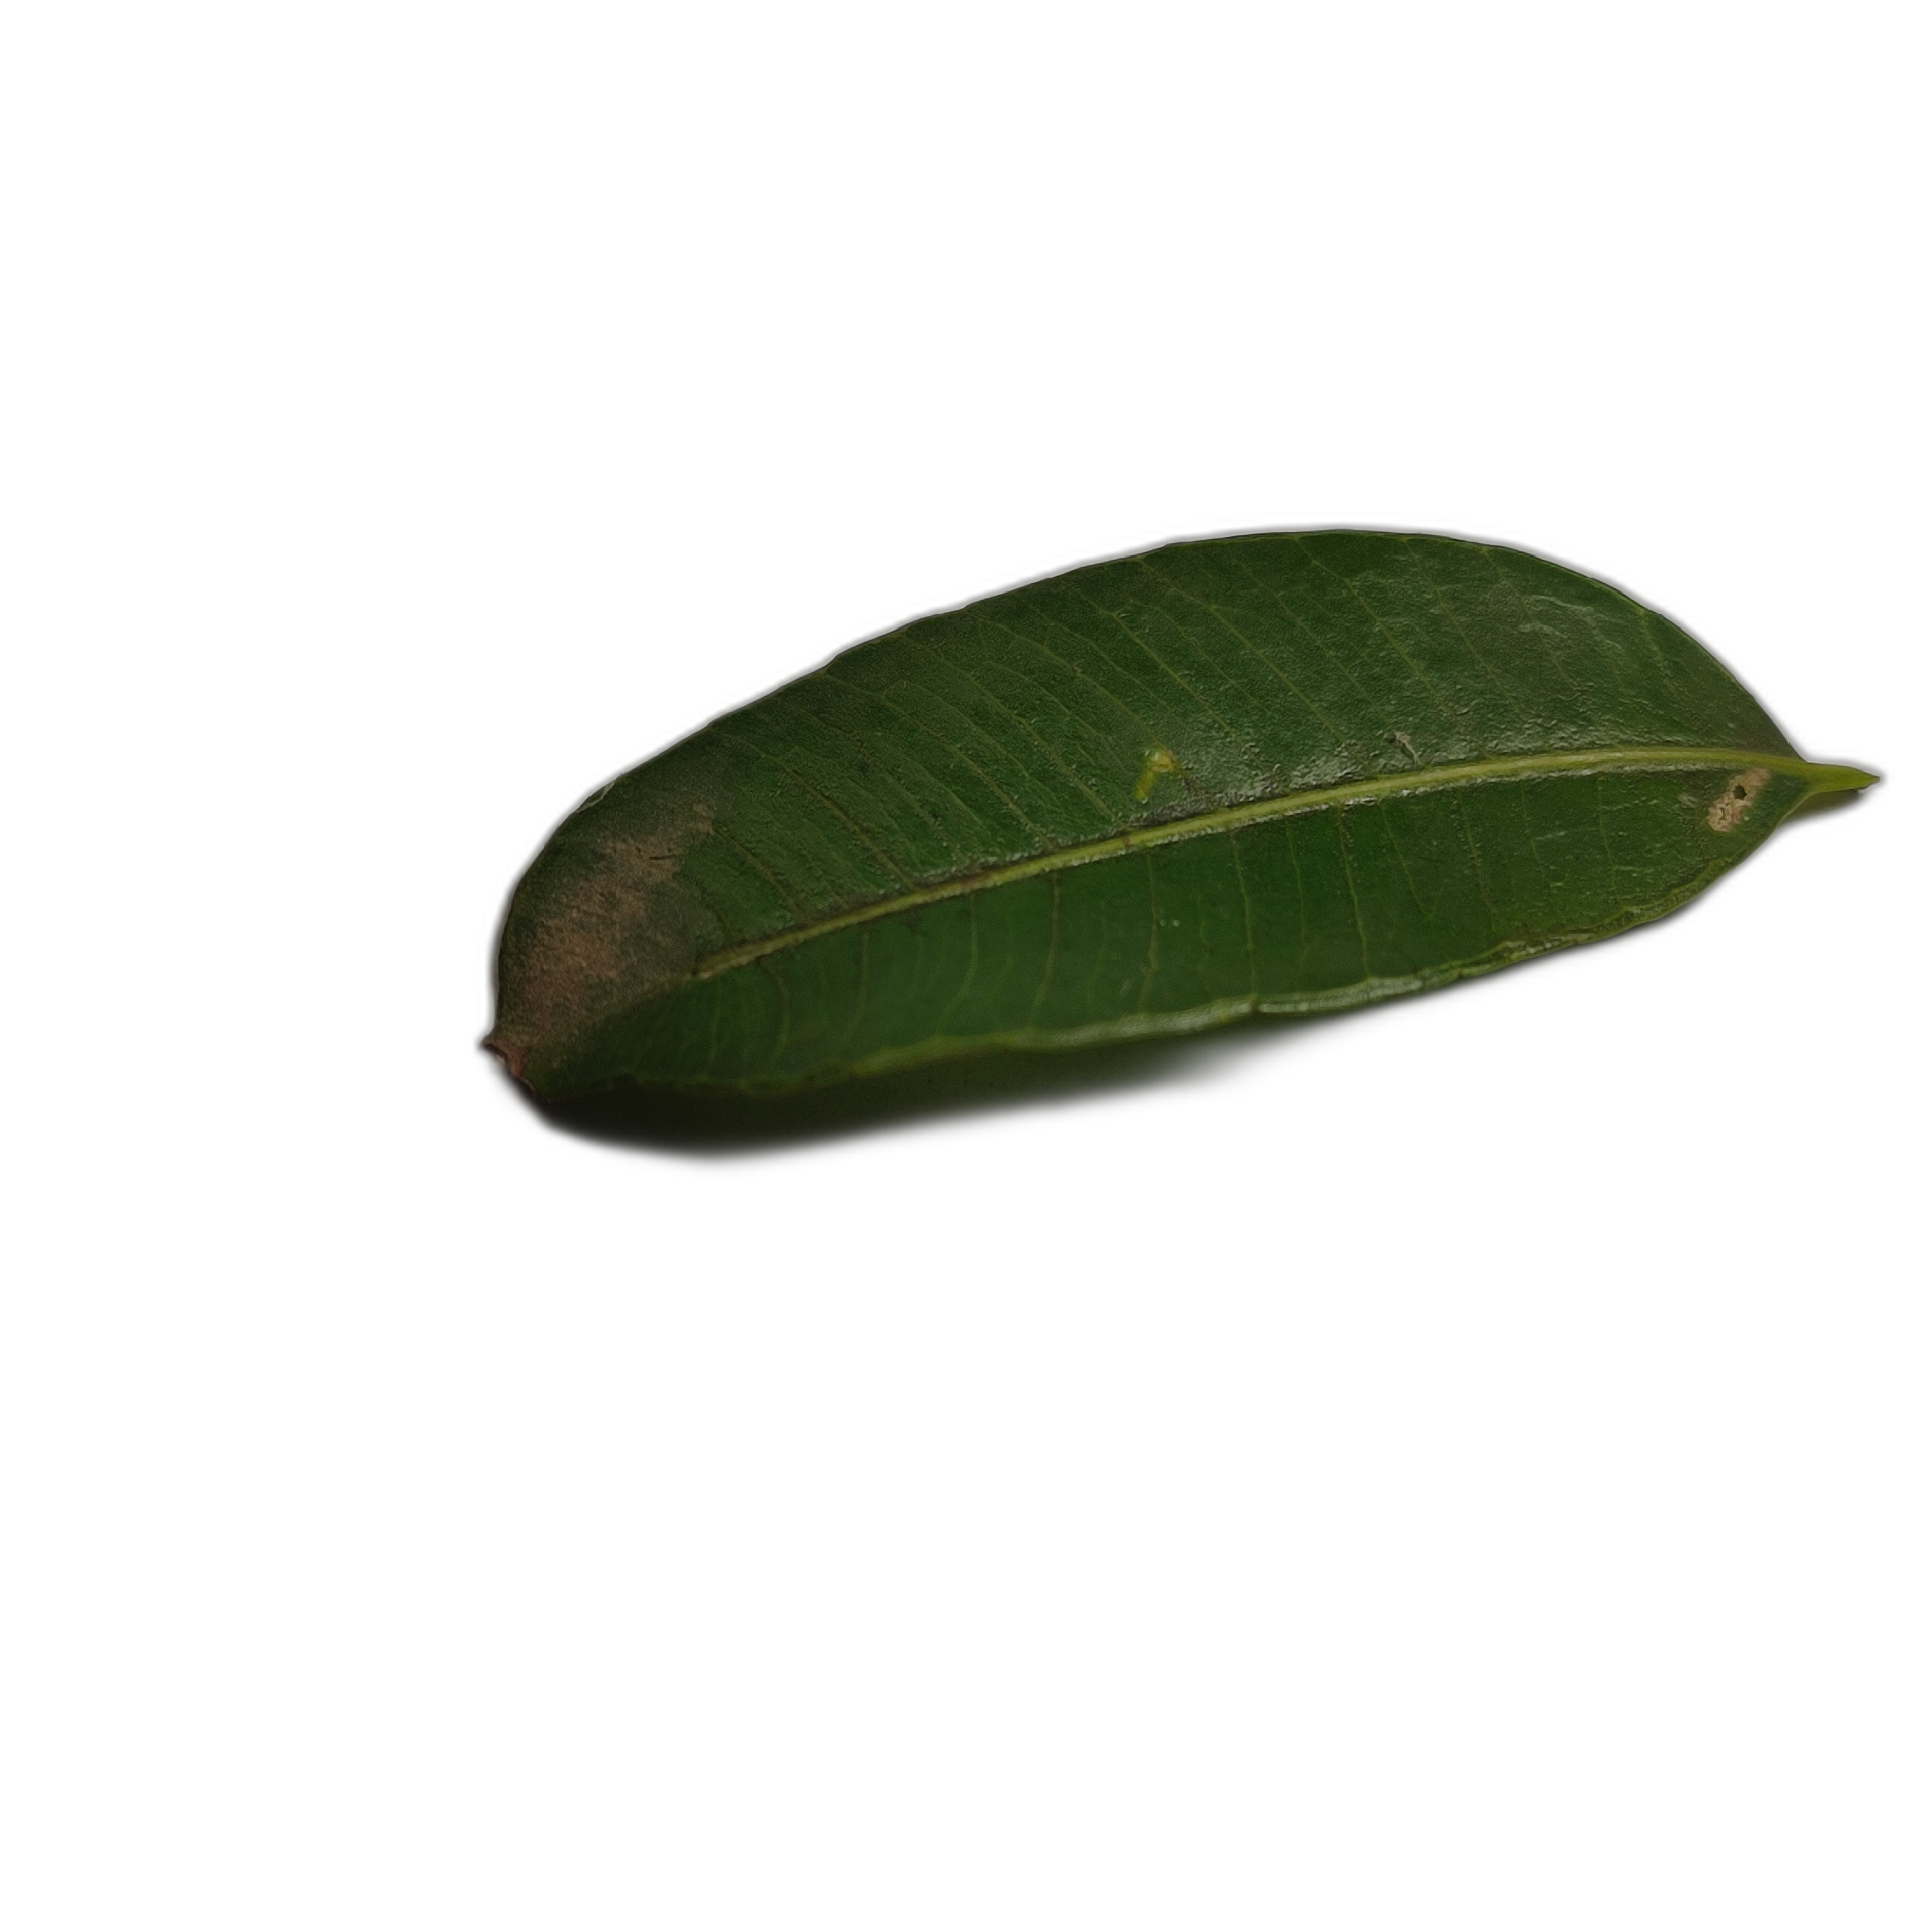
Label: healthy